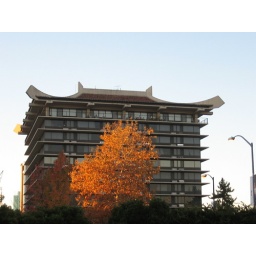
Sacramento, building near train station